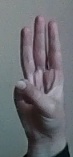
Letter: thaa